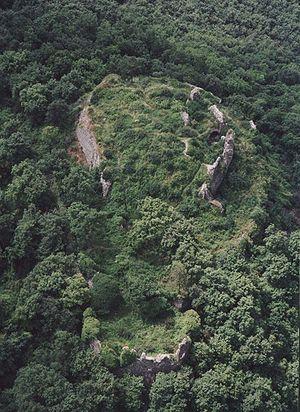
Buják est un village et une commune du comitat de Nógrád en Hongrie.